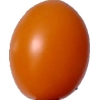
Label: tomato_cherry_orange